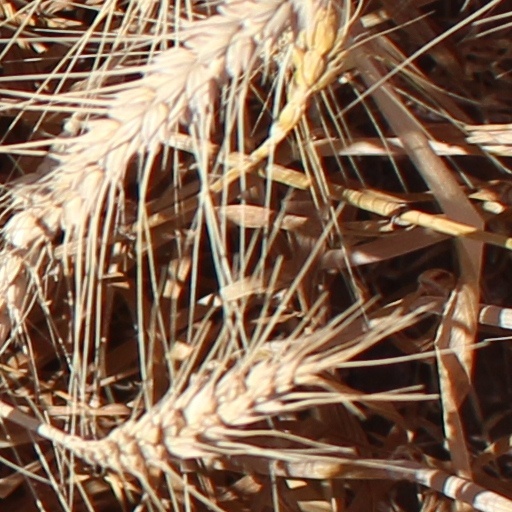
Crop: wheat